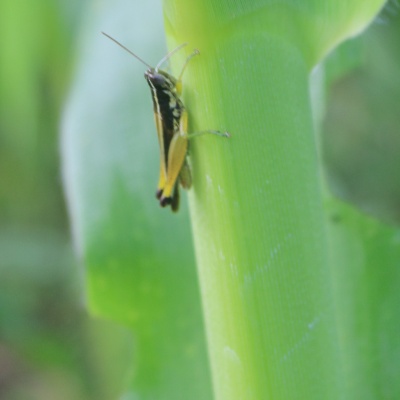
Crop: Maize
Condition: grasshoper